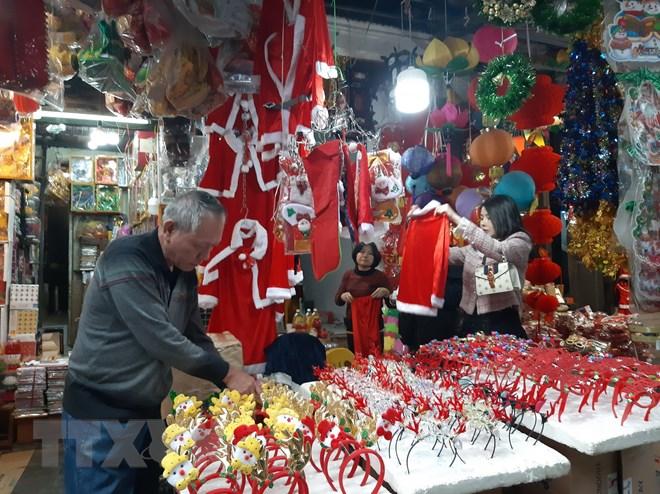
có nhiều món đồ trang trí giáng sinh được bày bán trong cửa hàng